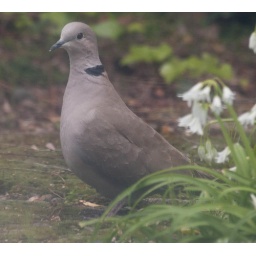
Two ringed doves came to my feeder in Carmel Valley One dark gray the other almost white